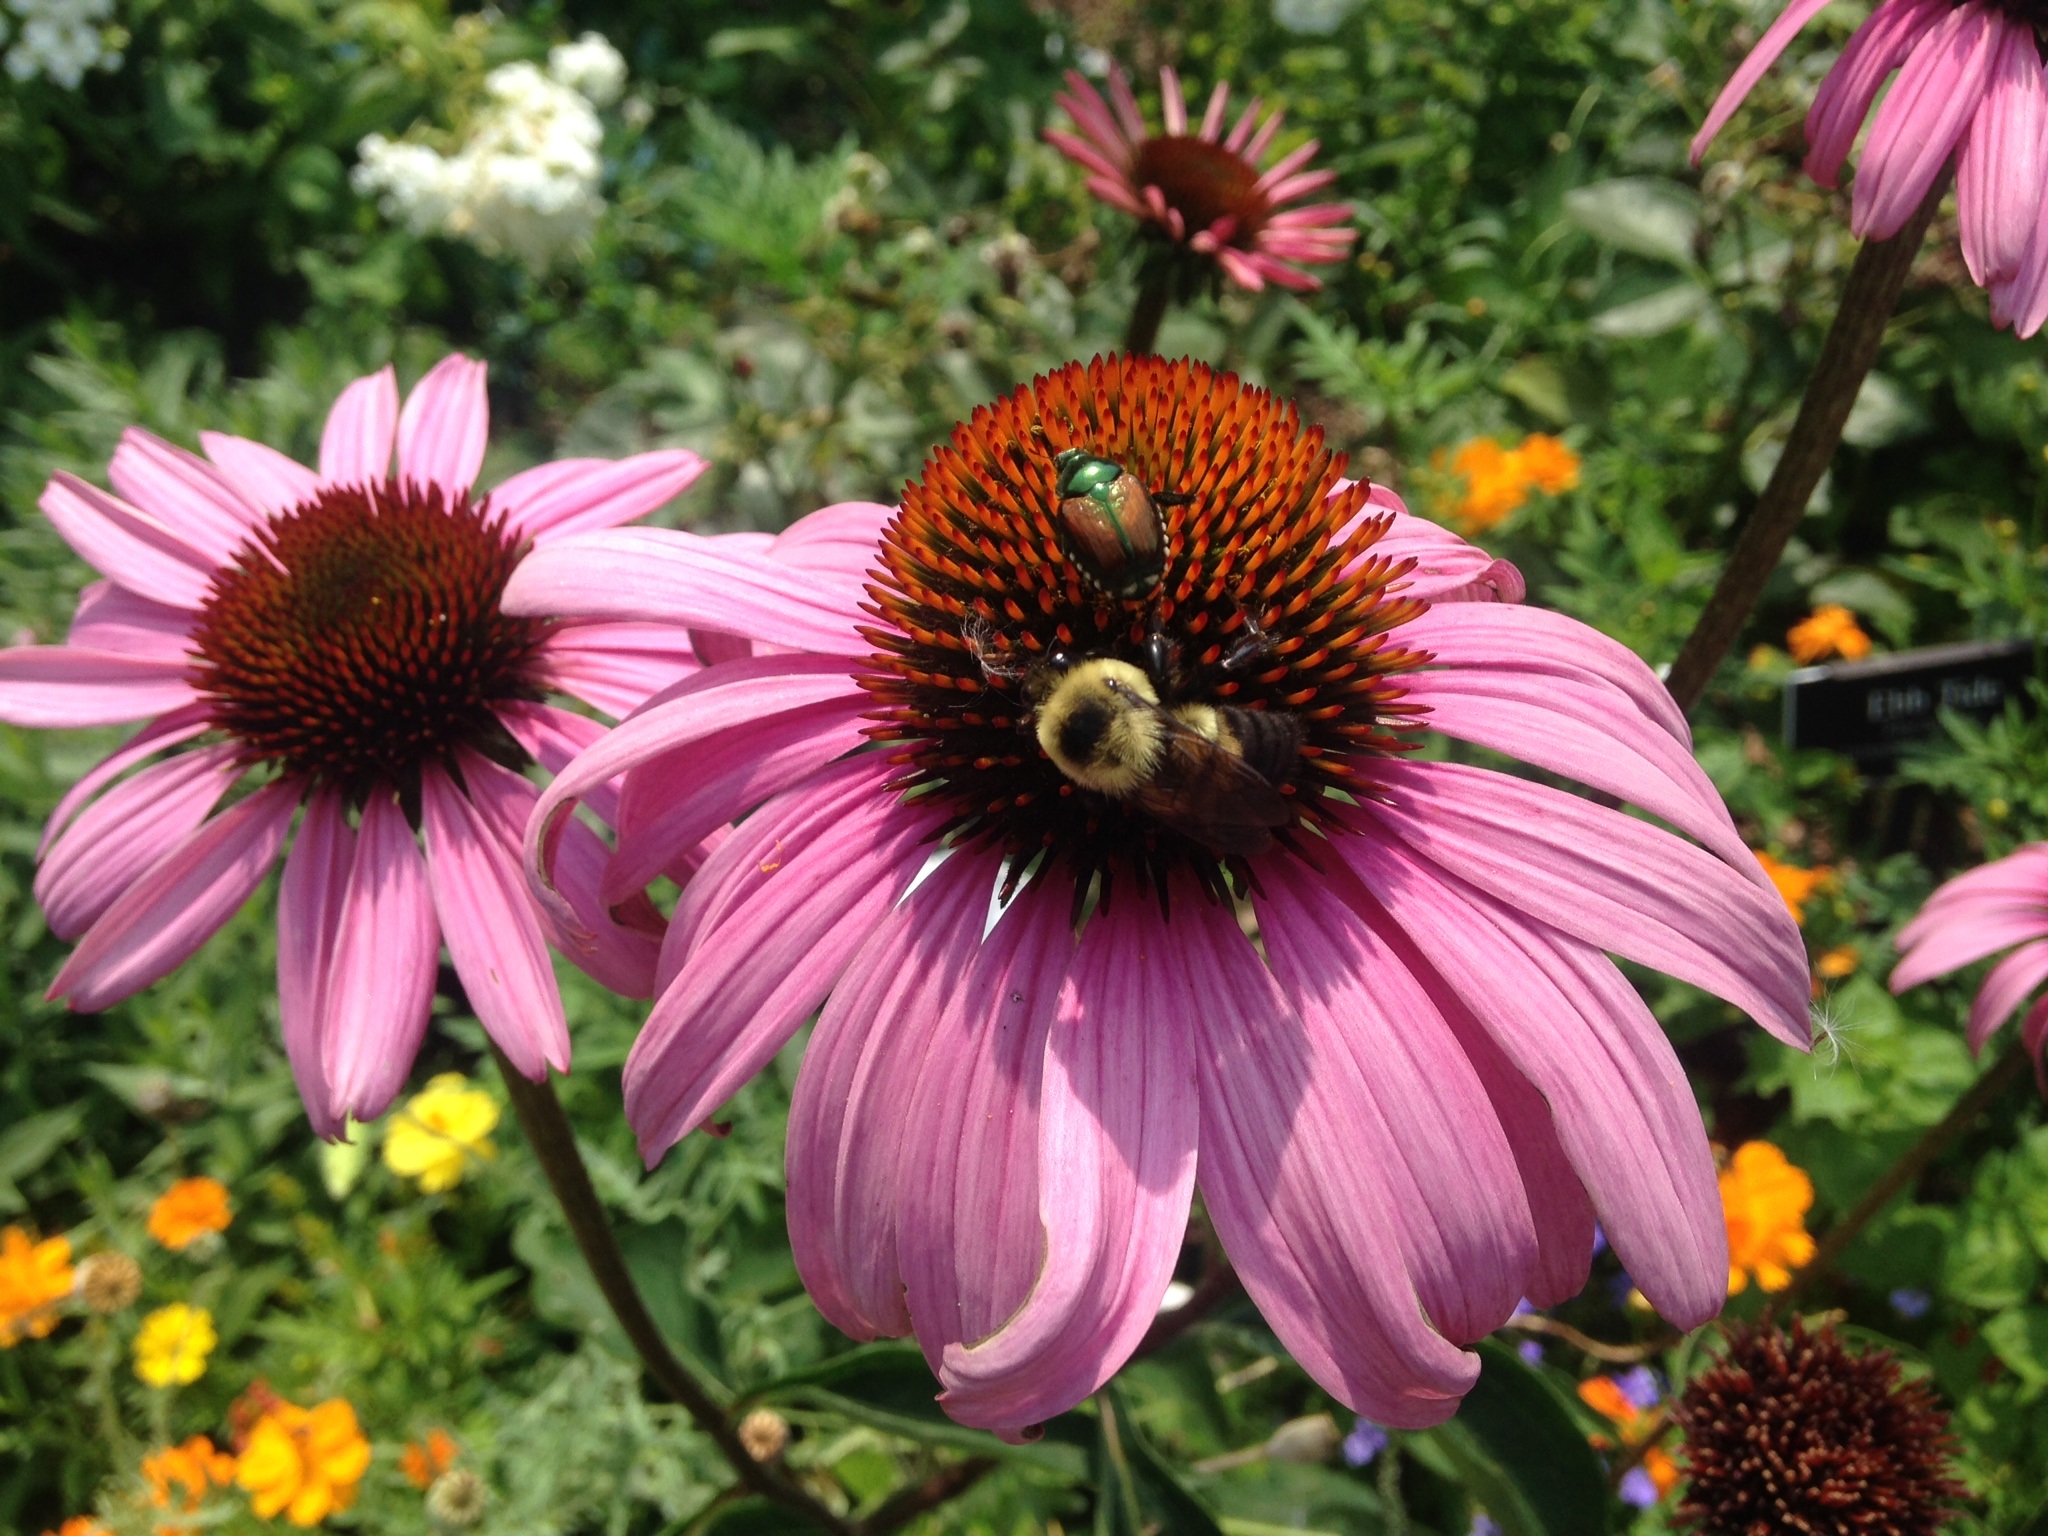
plant, flower, petal, botany, pink, flora, botanical, wildflower, bee, coneflower, flowering plant, daisy family, cone flower, annual plant, land plant